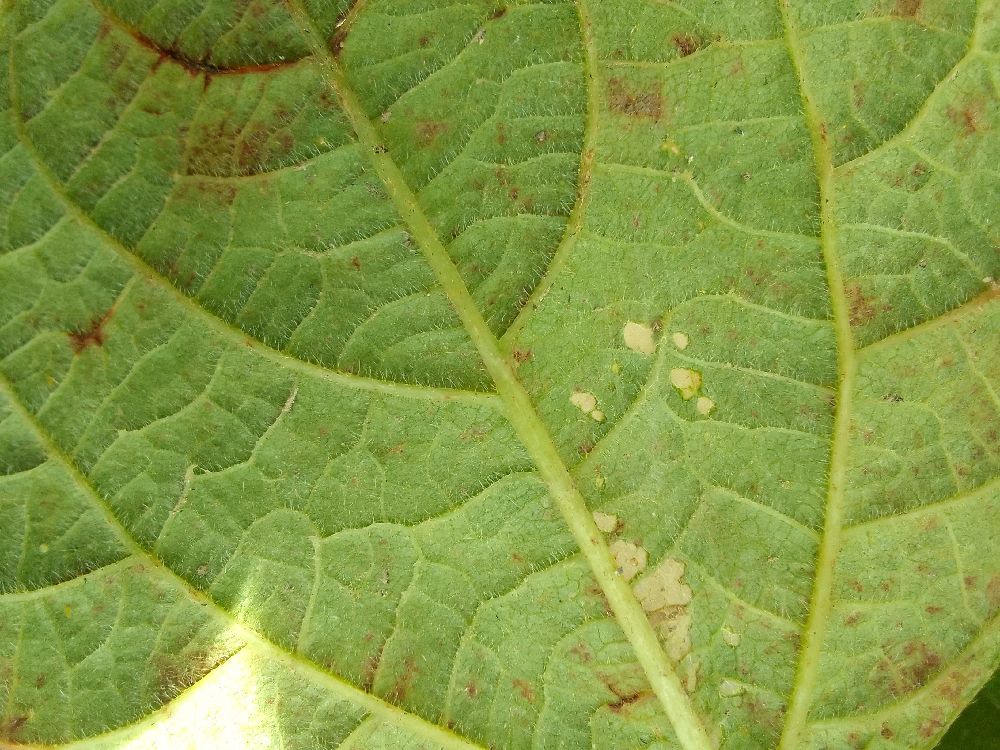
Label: anthracnose